Dalhousie Student Union

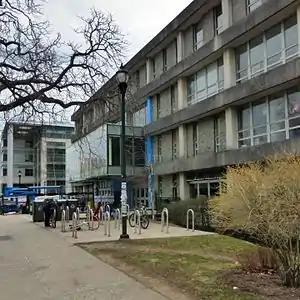
Student Union Building

In 2003, the DSU helped found the Alliance of Nova Scotia Student Associations, later named Students Nova Scotia, Nova Scotia's provincial student advocacy group. On February 27, 2015, the DSU council voted on and subsequently passed a motion to remove its membership from Students Nova Scotia.